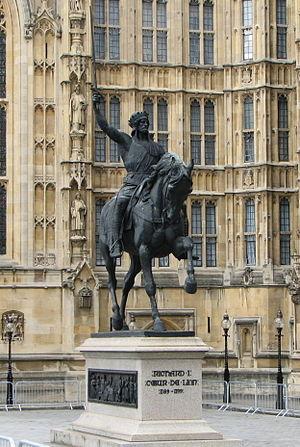
Statue de Richard Coeur de Lion au Palais de Westminster, Londres, Angleterre